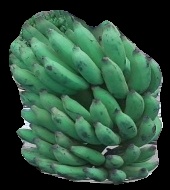
Variety: elakki-bale
Grade: grade3